Inés Cañizares

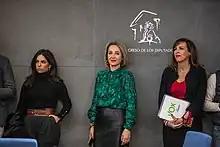

Inés María Cañizares Pacheco (born 27 September 1970) is a Spanish economist and politician for the Vox party. She has been a member of the Congress of Deputies since November 2019 for the Toledo constituency.